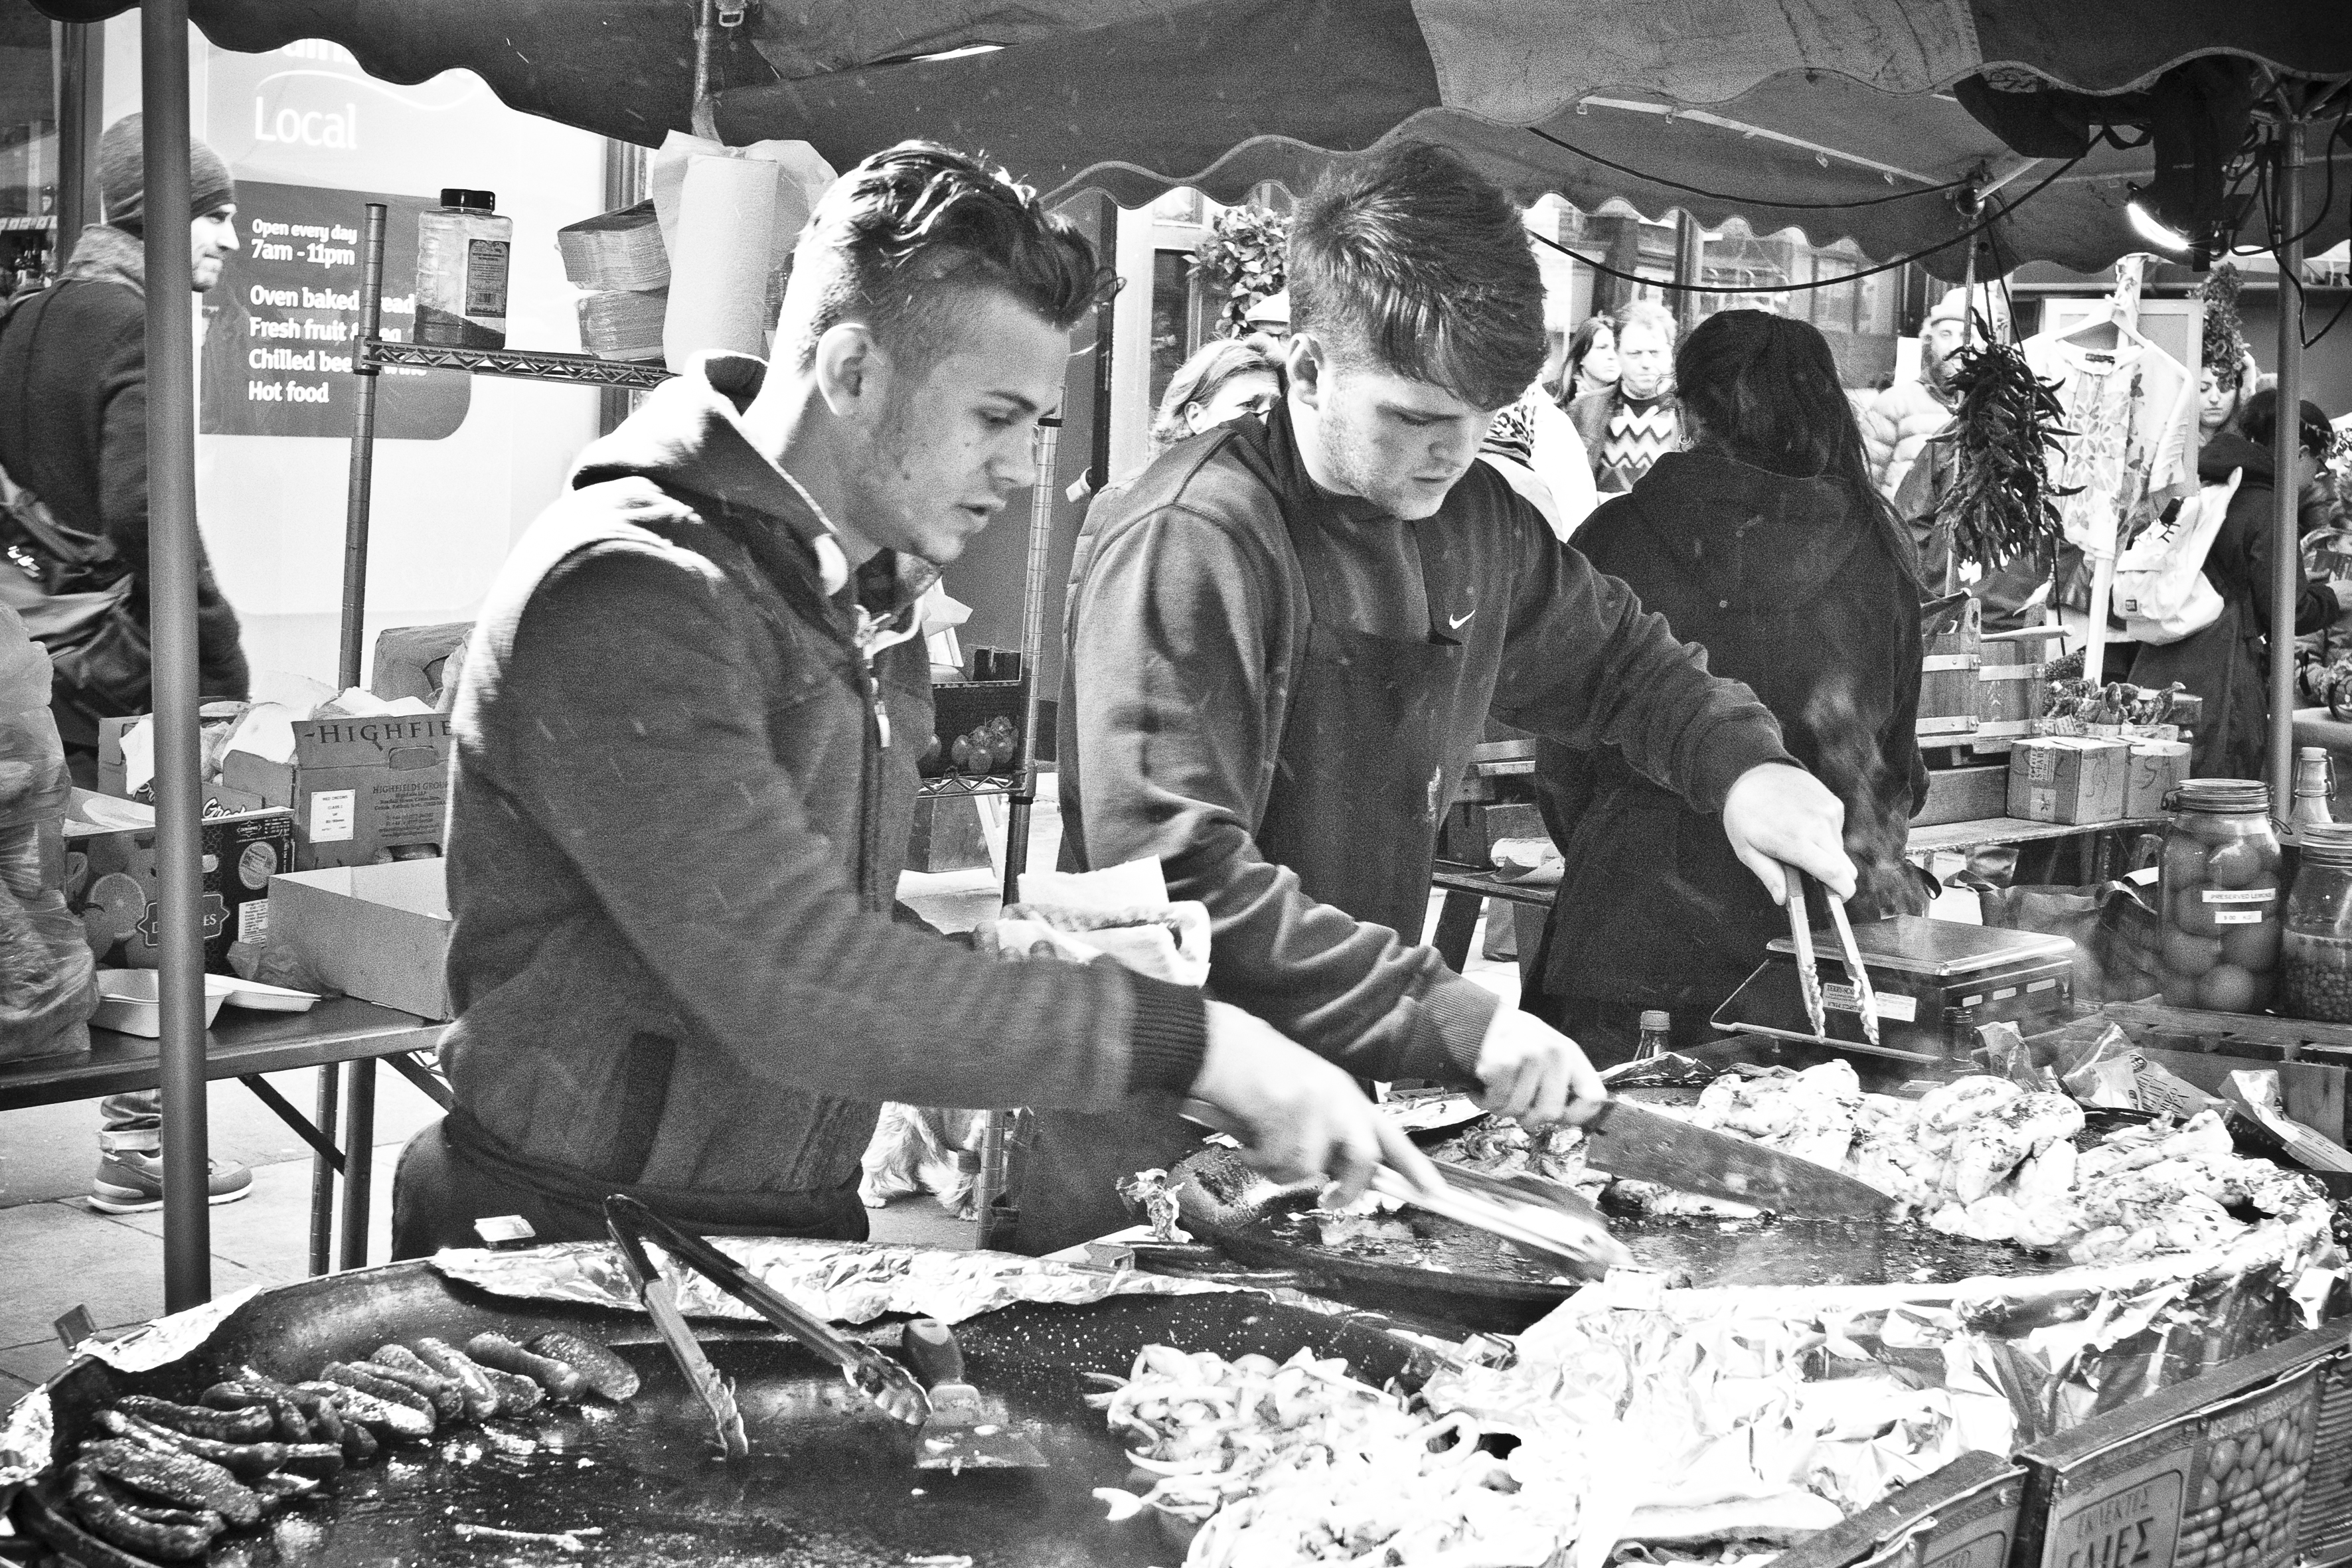
street, urban, travel, fujifilm, factory, market, uk, england, bw, blackandwhite, blackwhite, london, ngc, noiretblanc, history, fuji, fujixt1, fujix, nottinghill, laborer, mass production